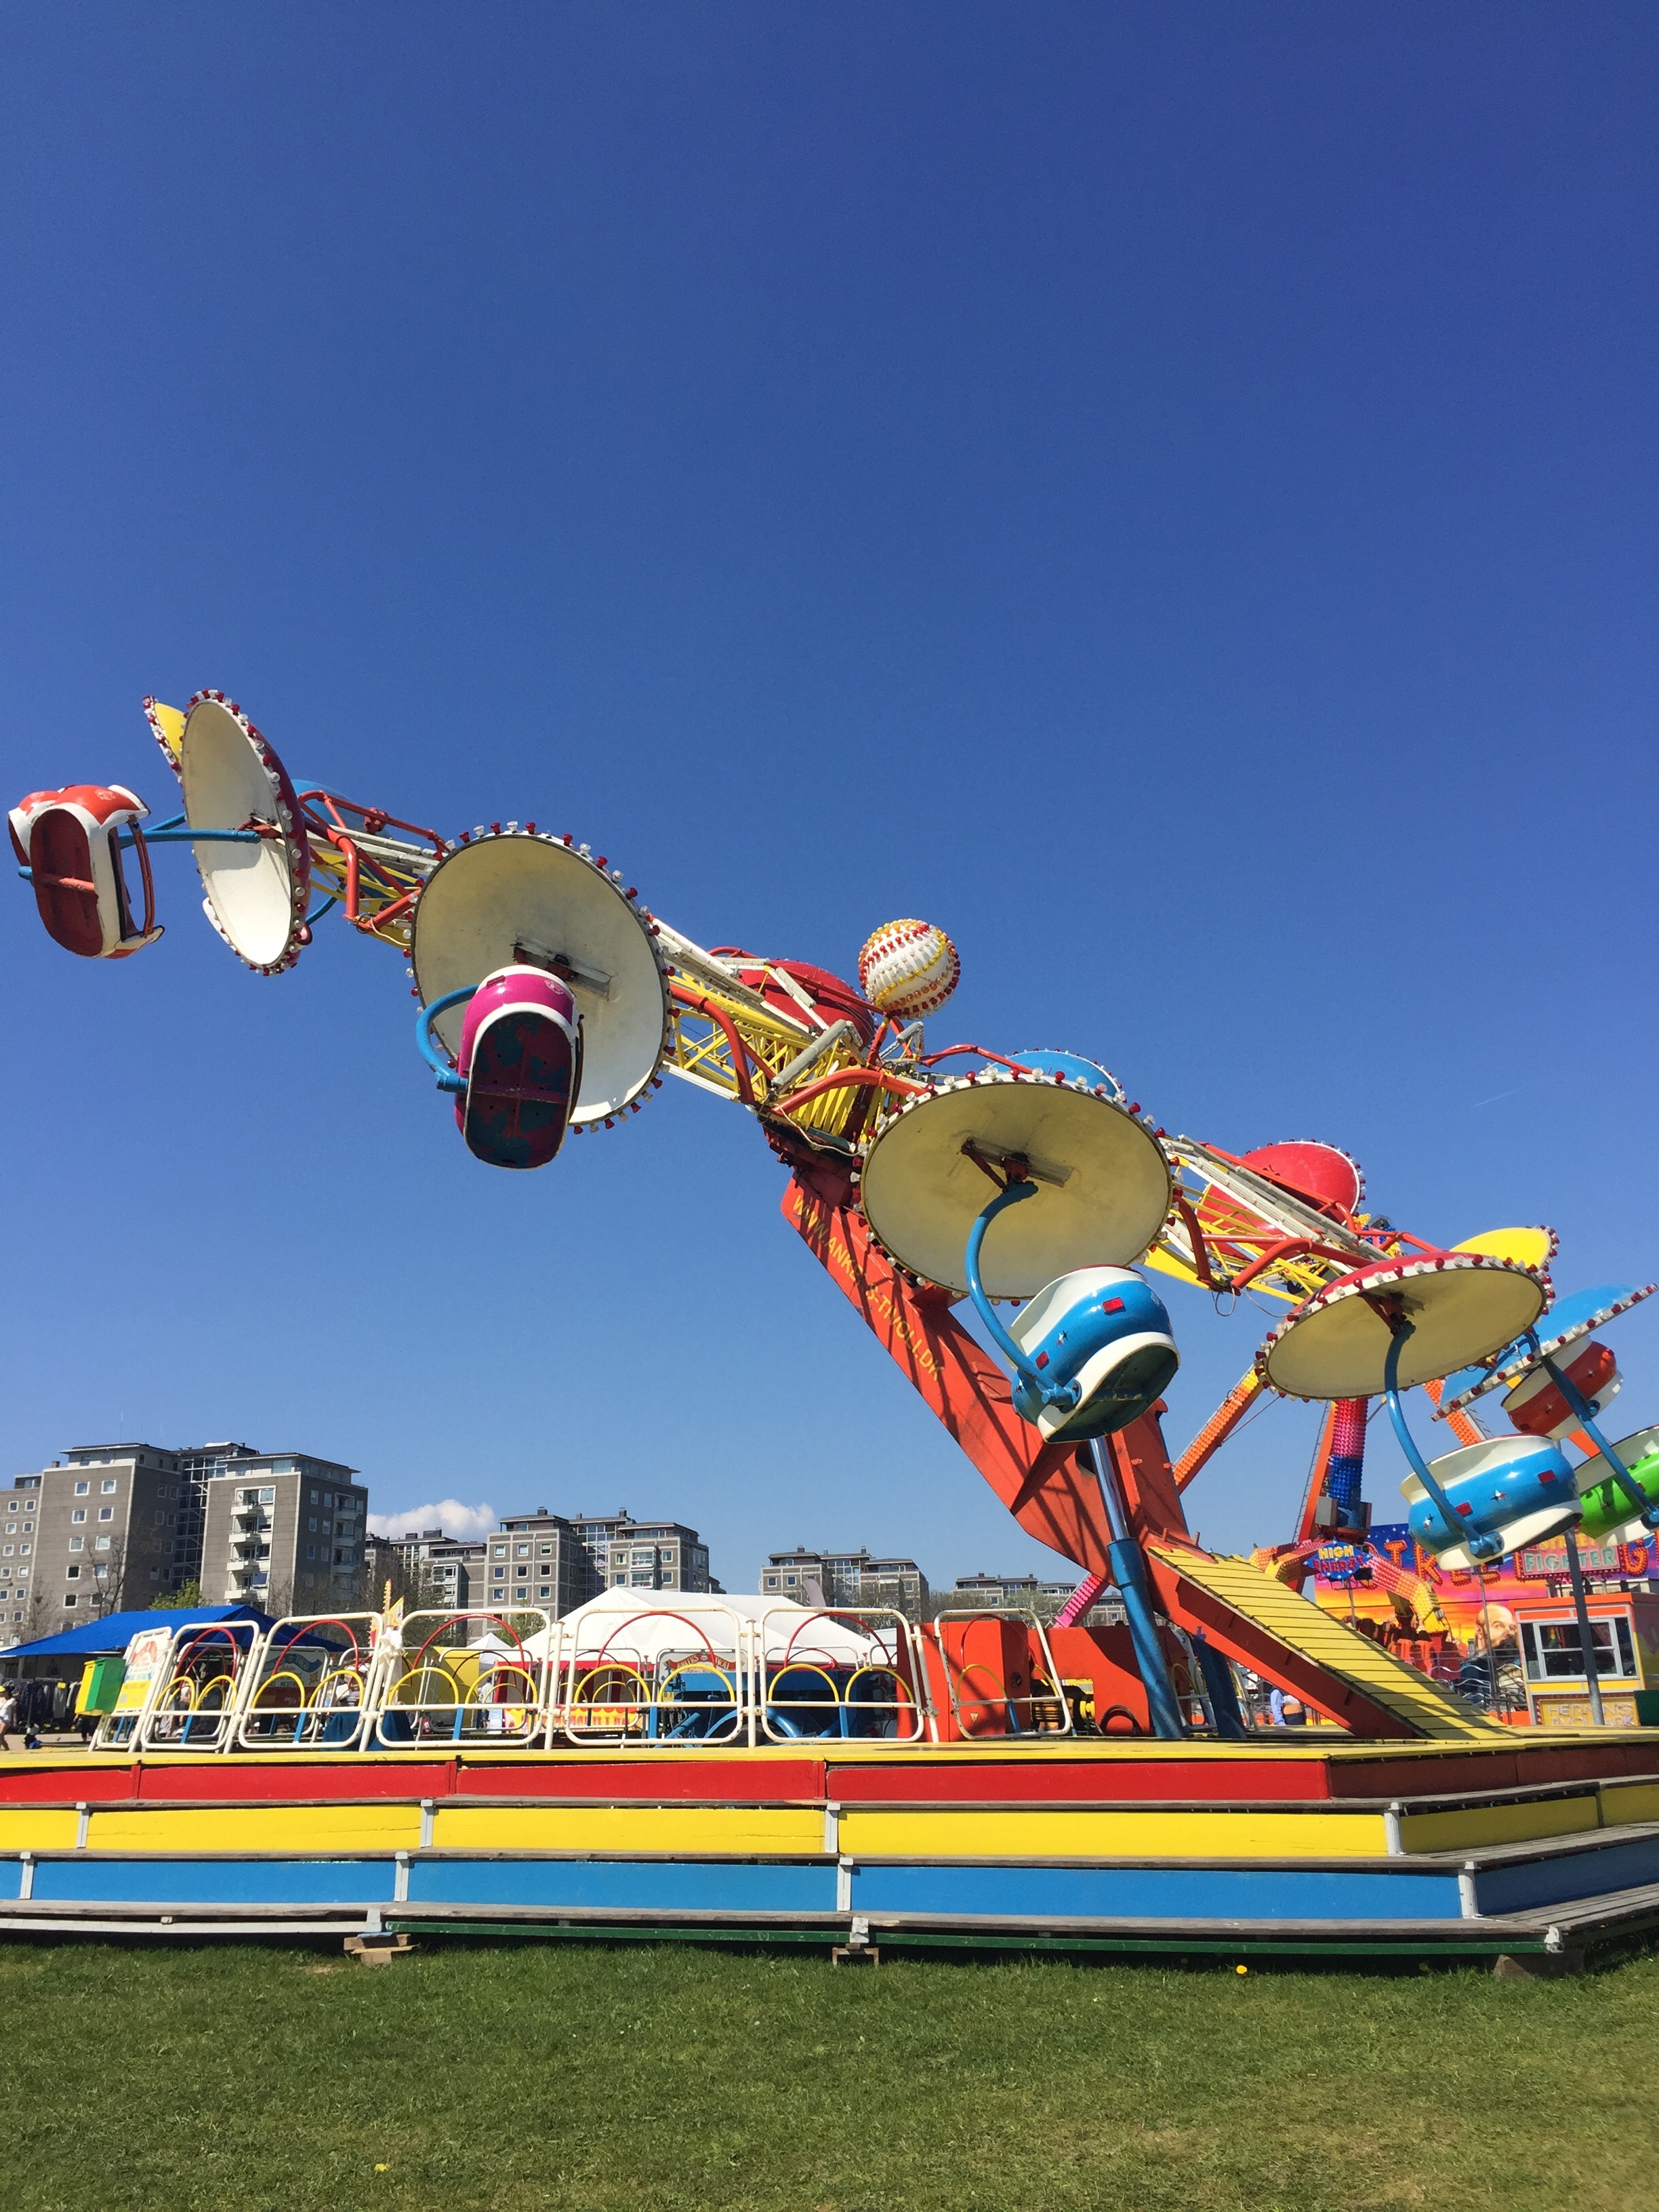
jumping, amusement park, park, carousel, extreme sport, toy, festival, colors, water park, amusement, amusement ride, atmosphere of earth